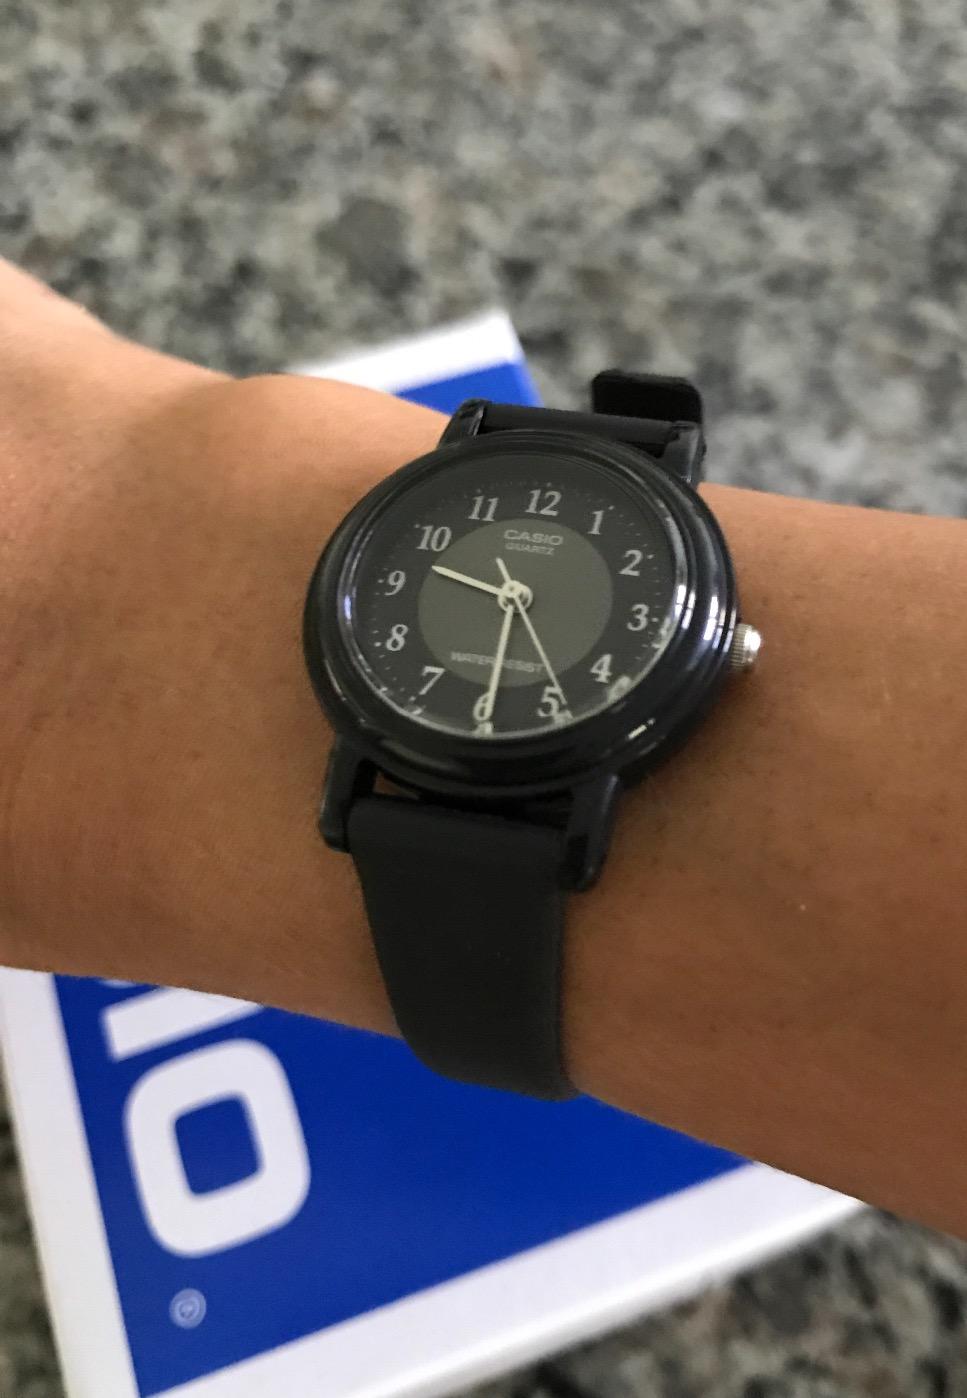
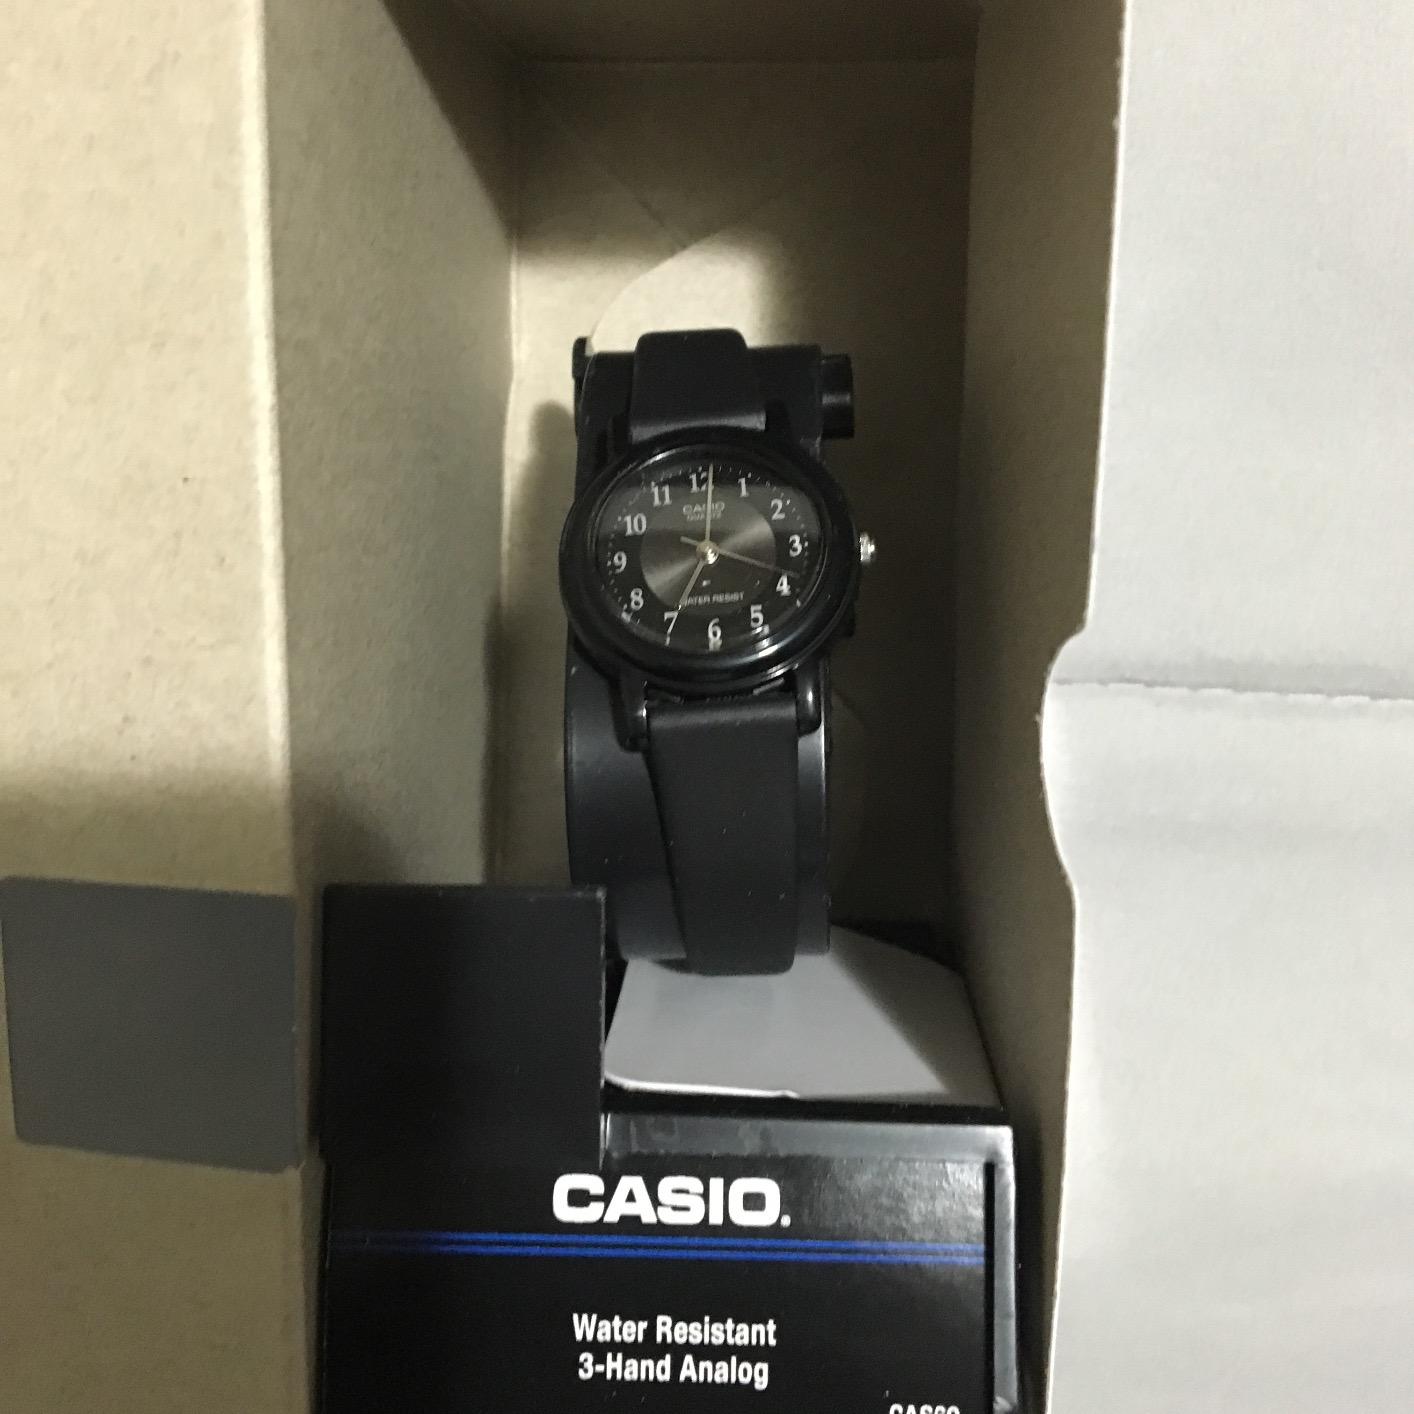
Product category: accessories_watch
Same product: yes